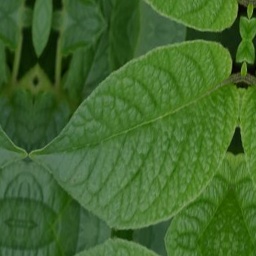
Etiqueta: Sana